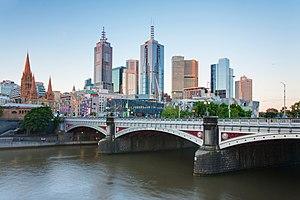
Le pont Princes est un pont en arc important de Melbourne en Australie qui traverse le fleuve Yarra. Il est construit sur le site de l'un des plus anciens sites de traversée d'une rivière en Australie. Il permet la traversée de voitures, de tramways et de piétons. Il a été construit en 1888. Il fait partie du Victorian Heritage Register.